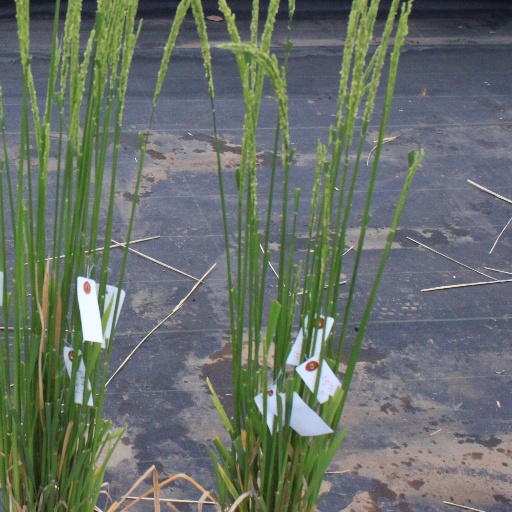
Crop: rice